Lennart Moser

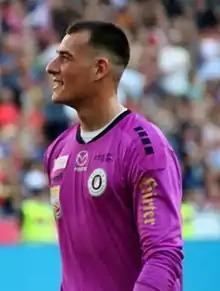
Moser in 2022

Lennart Moser (born 6 December 1999) is a German professional footballer who plays as a goalkeeper for Danish 1st Division side Kolding IF.